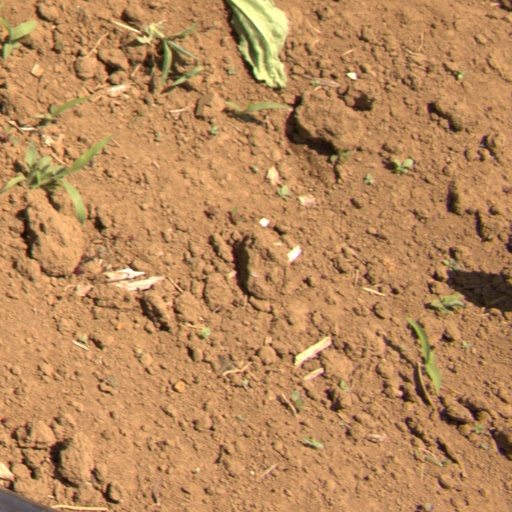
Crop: Jerusalem artichoke